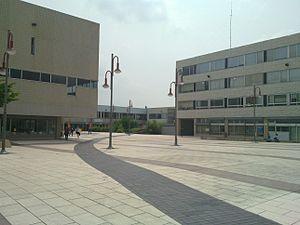
Université Charles-de-Gaulle - Lille 3, Villeneuve d'Ascq.
Pierre Vago fut un architecte français qui participa au projet Hansaviertel de Berlin. Il est connu sur le plan international comme l'éditeur de la revue L'Architecture d'Aujourd'hui et comme secrétaire général de l'UIA dont il resta président d'honneur jusqu'à sa mort.